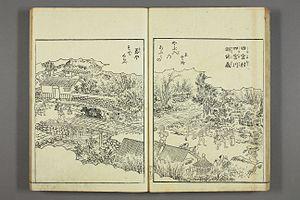
Ise sangu meisho zue - vol 1 p 22
Les meisho zue sont des livres illustrés décrivant les lieux célèbres du Japon durant la seconde moitié de l’époque d’Edo, fin XVIIIᵉ et première moitié du XIXᵉ. Les lieux y sont décrits par le texte à travers leur histoire, les légendes liées, les sites à visiter, ainsi que par l’illustration qui propose un aperçu fidèle de la topologie. Ces livres illustrés se caractérisent par l’importance de l’image et la volonté de simplicité qui en font des objets destinés au plus grand nombre.